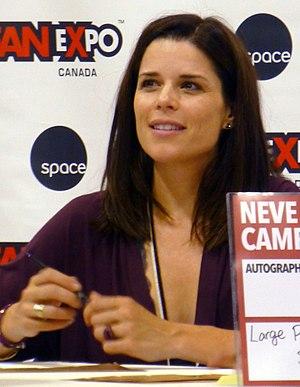
House of Cards est une série télévisée de thriller politique américaine créée par Beau Willimon. La série est notamment réalisée par David Fincher. Elle est l'adaptation de la série britannique Château de cartes, elle-même adaptée du roman de Michael Dobbs. Chaque saison comporte 13 épisodes d'environ 55 minutes, hormis la sixième et dernière avec 8 épisodes. La série traite des thèmes de la trahison, de la manipulation, du pouvoir et du pragmatisme impitoyable.
Neve Campbell est une actrice et danseuse canadienne, née le 3 octobre 1973 à Guelph.
Scream /skɹim/, ou Frissons au Québec, est un film d'horreur américain réalisé par Wes Craven, écrit par Kevin Williamson et sorti en 1996. Il fait partie de la tétralogie Scream, dont il est l'opus initial.